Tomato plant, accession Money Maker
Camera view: tilt-top (135 deg); turntable rotation: 60 degrees
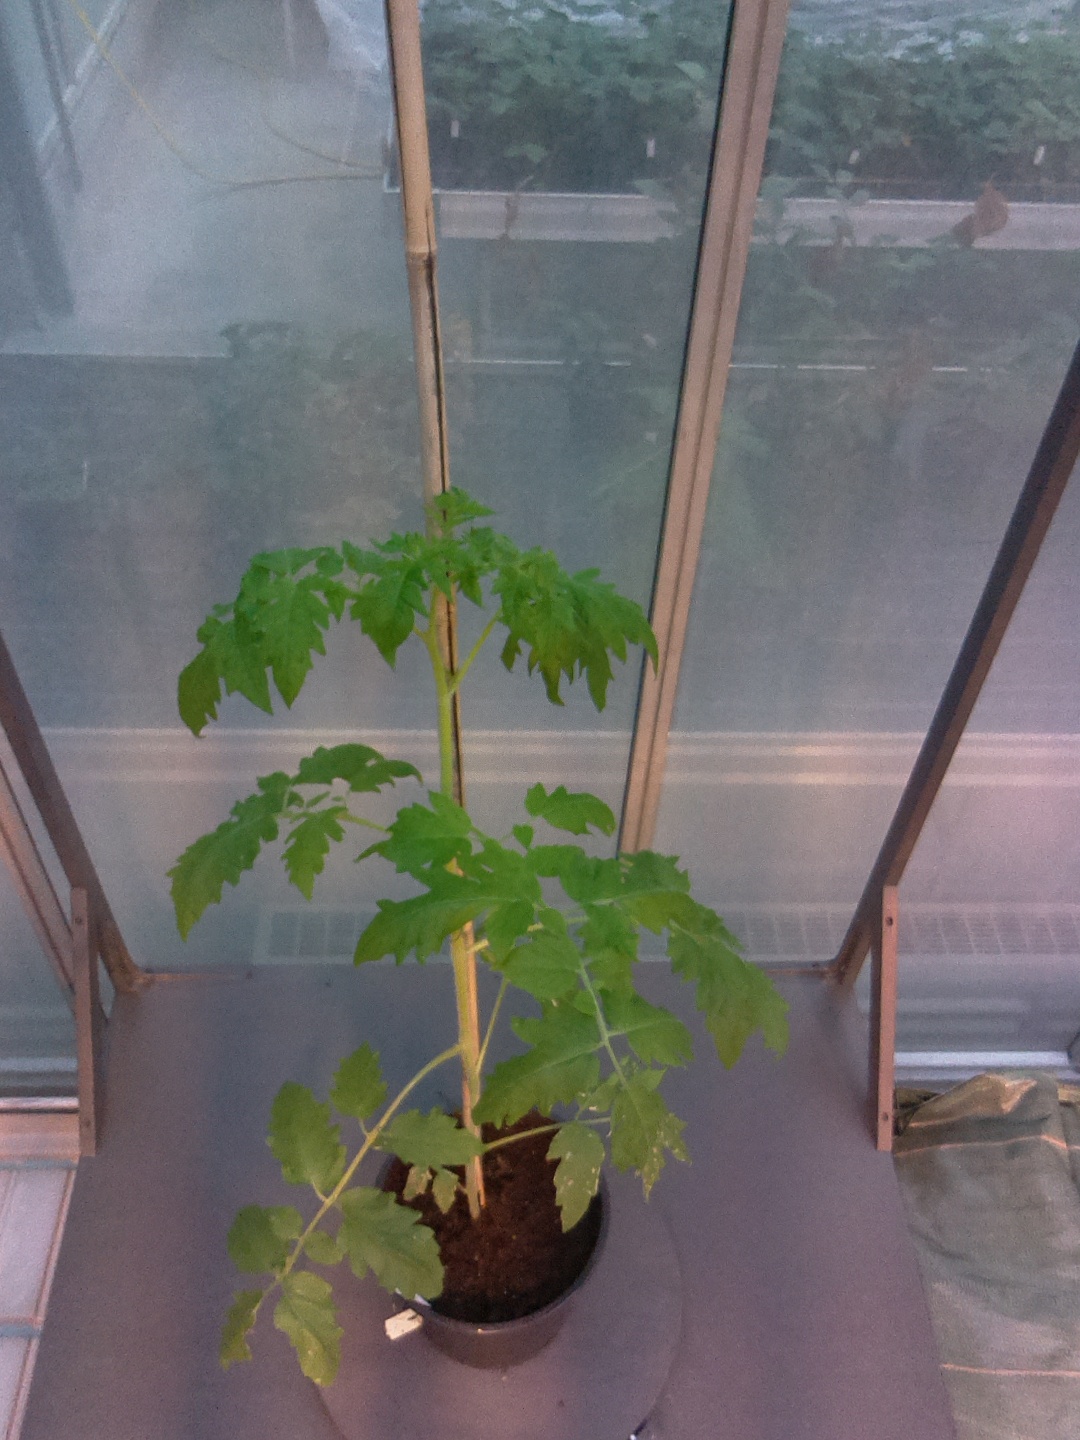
BBCH growth stage 15: 10 of true leaves visible